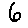
Label: 6